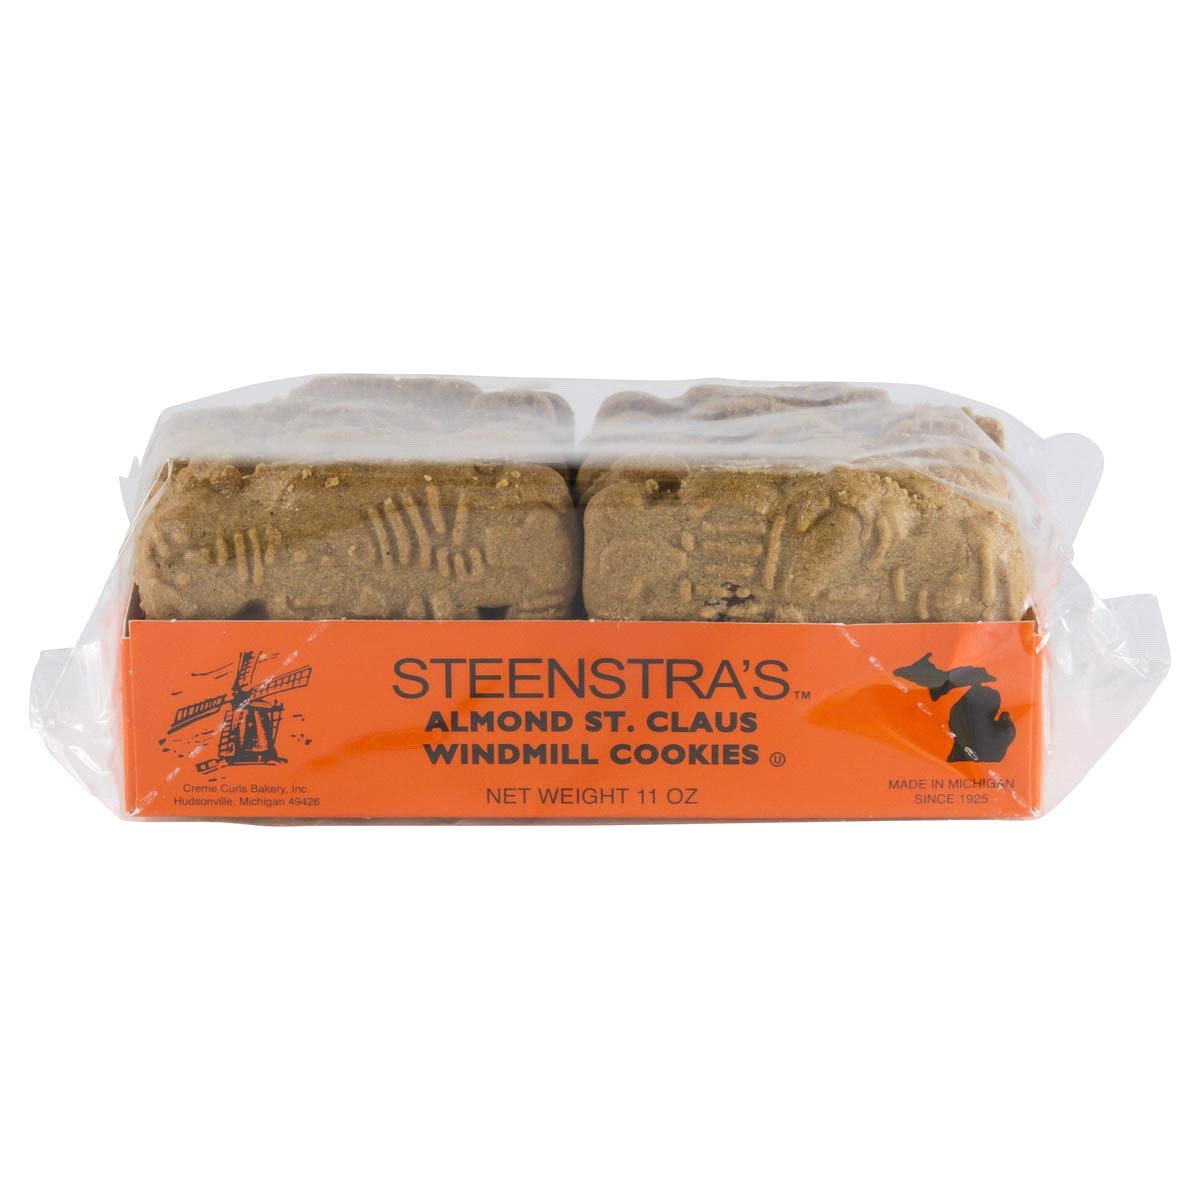
Item Name: Steenstra's Almond Windmill Cookies (St. Claus Cookies), 11-Ounce (Pack of 3)
Product Description: A windmill cookie made using fresh ingredients from a historic recipe that has been a popular favorite for many years.
Value: 33.0
Unit: Ounce

Price: 24.19